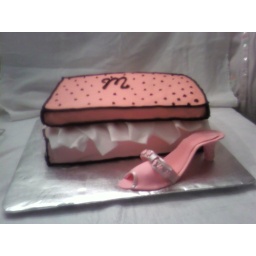
Shoe box cake. Cake is covered in butter cream frosting, the tissue is fondant. The shoe is gum paste.